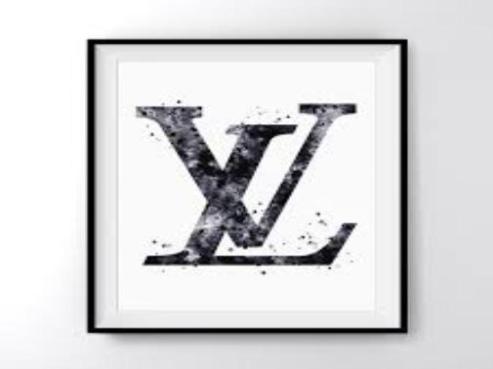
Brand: louis vuitton-1
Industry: Clothes